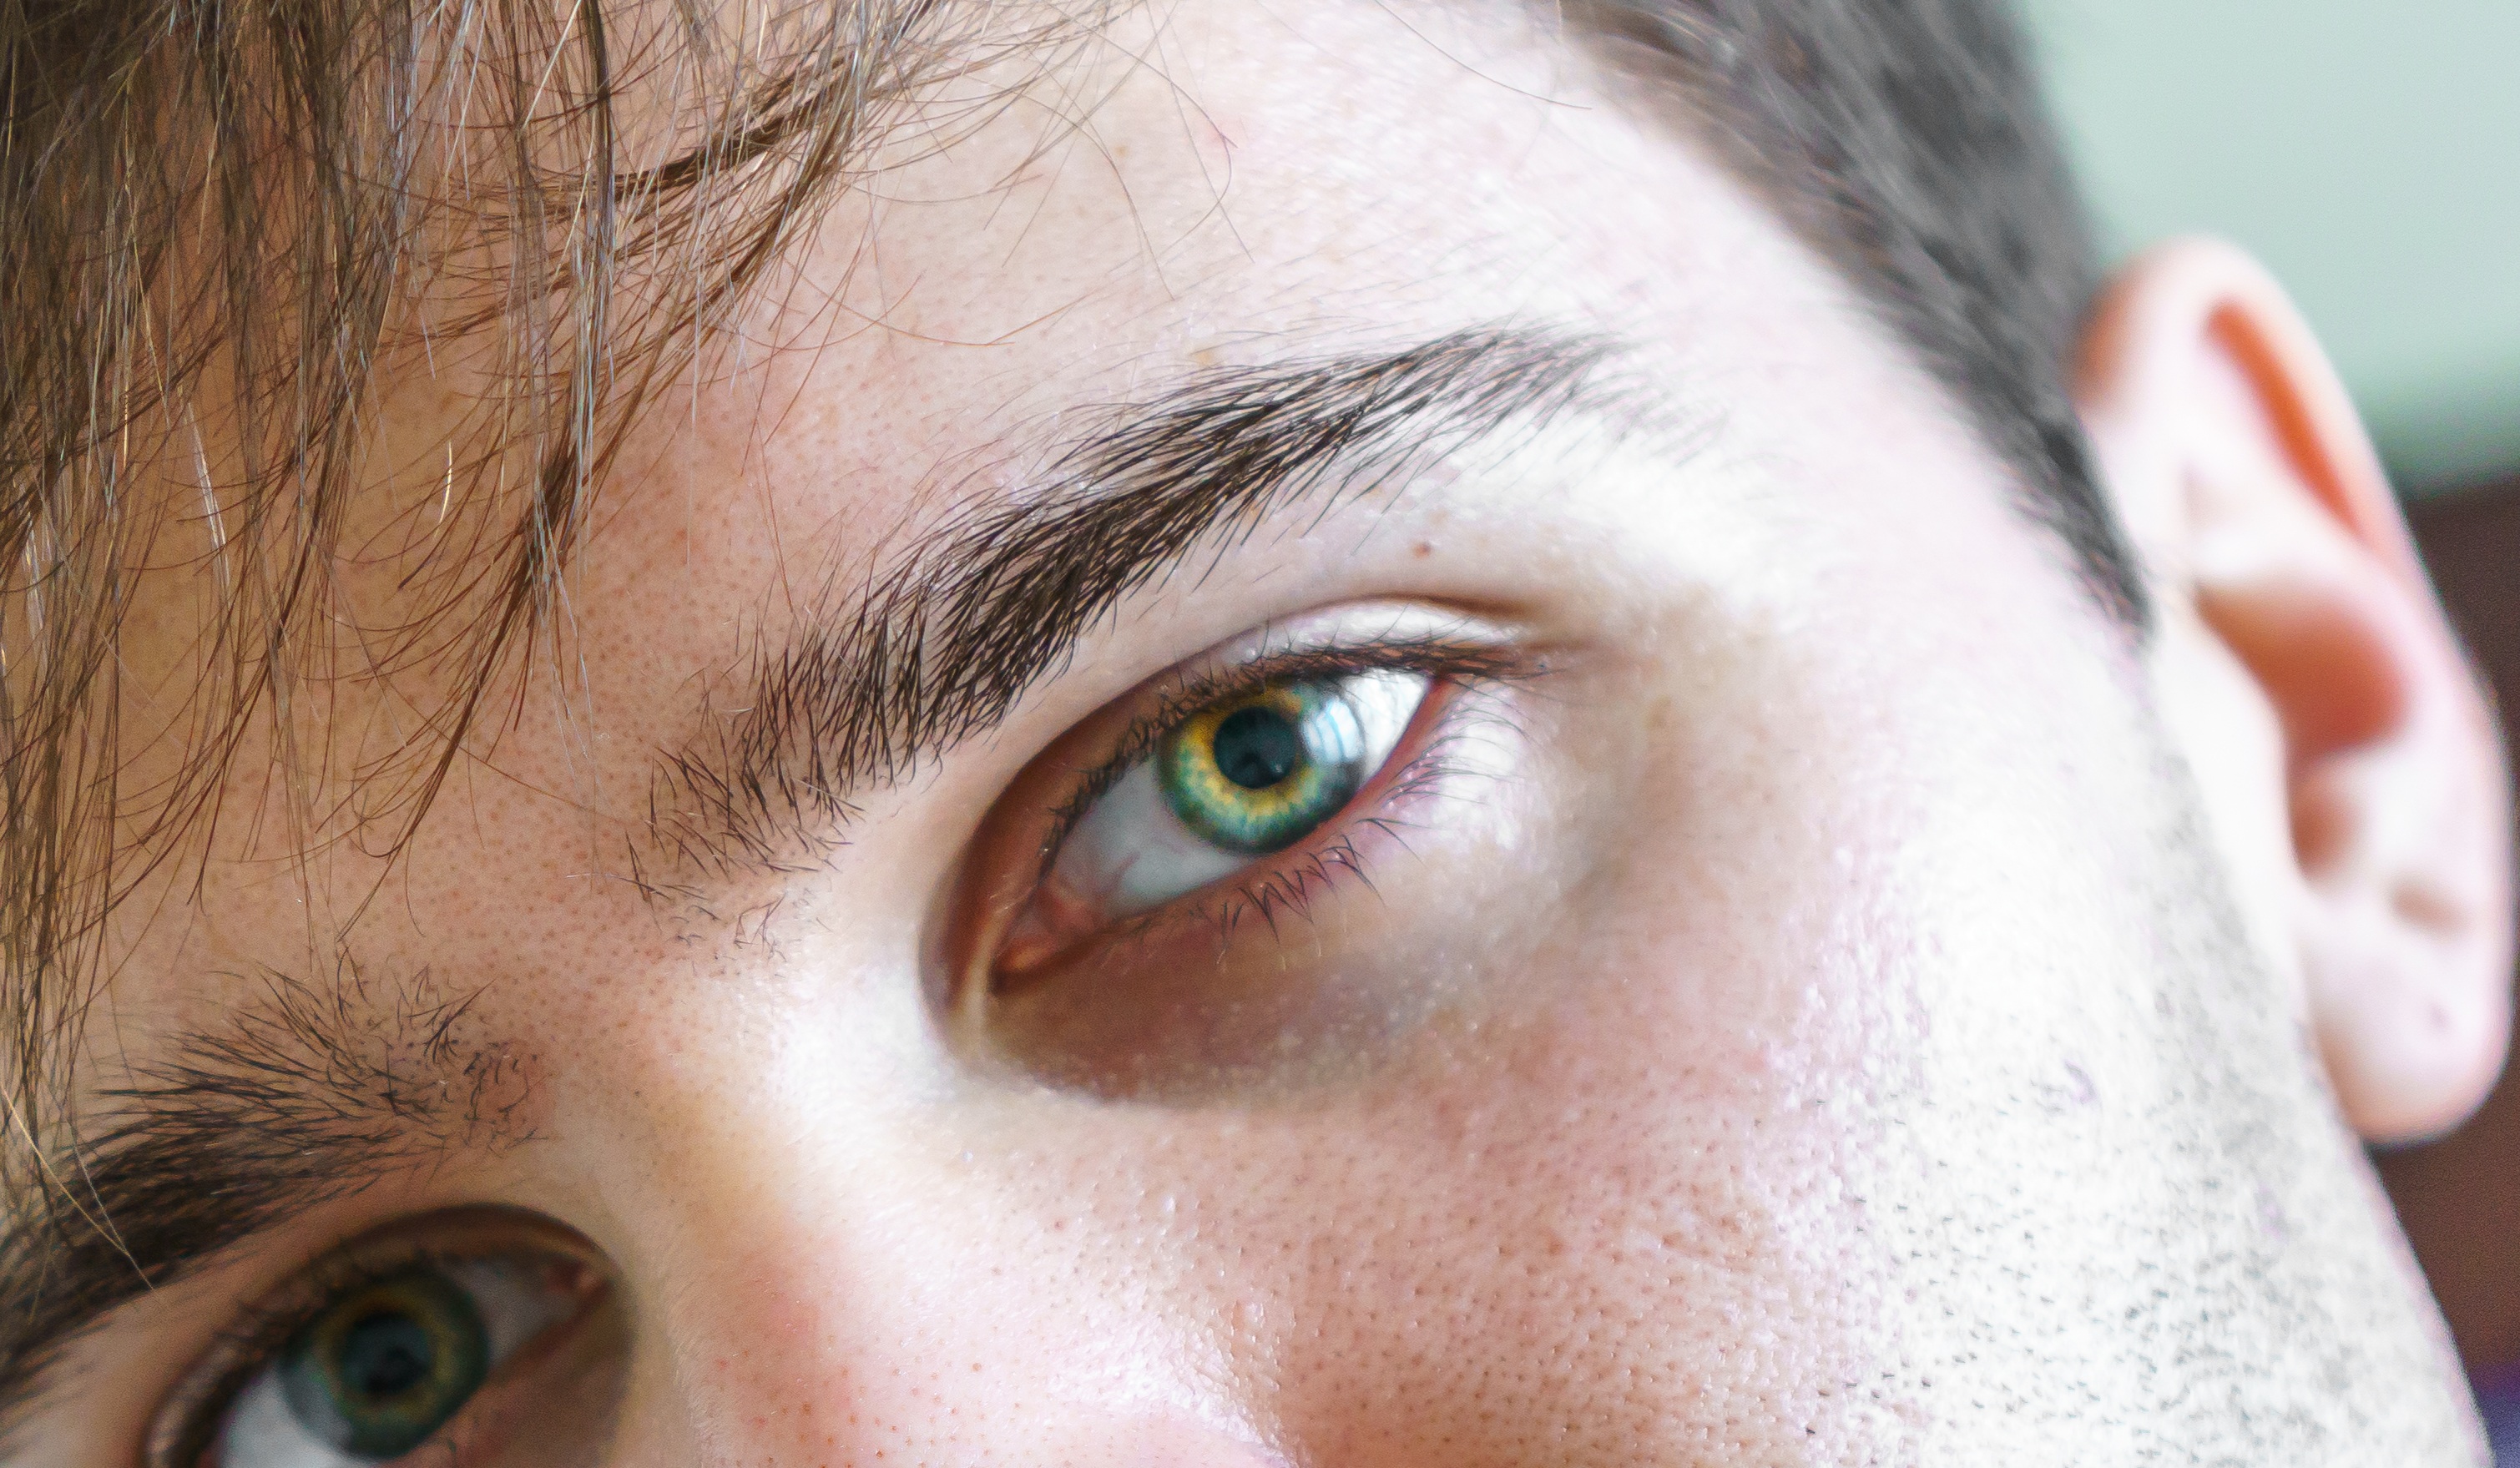
man, person, looking, male, portrait, model, sight, color, blue, lip, eyebrow, mouth, eyelash, freckle, close up, human body, caucasian, face, nose, eyes, cheek, eye, vision, head, skin, beauty, organ, seeing, forehead, masculine, eyelash extensions